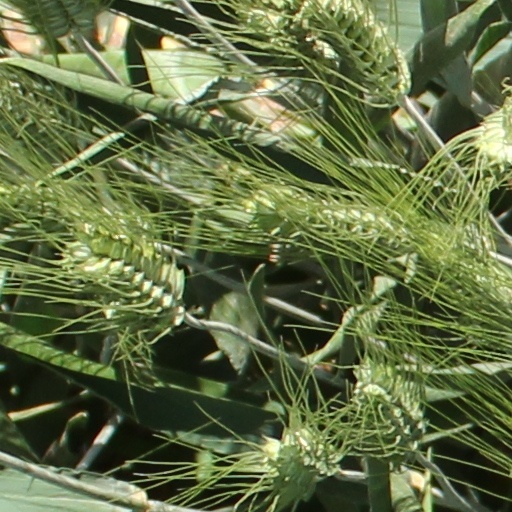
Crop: wheat